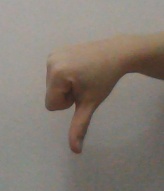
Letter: waw